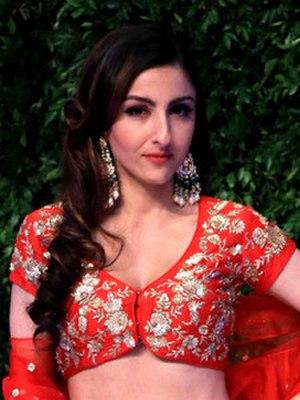
Soha Ali Khan est une actrice indienne.